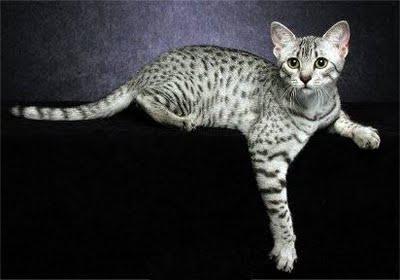
Animal: cat
Breed: egyptian_mau